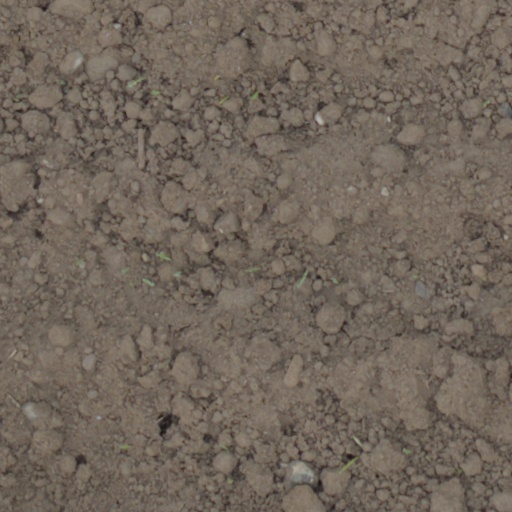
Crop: wheat